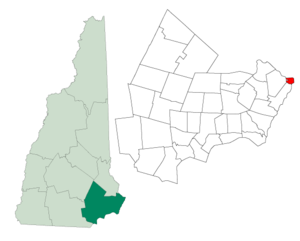
New Castle est une petite ville située dans l’État américain du New Hampshire, dans le comté de Rockingham.